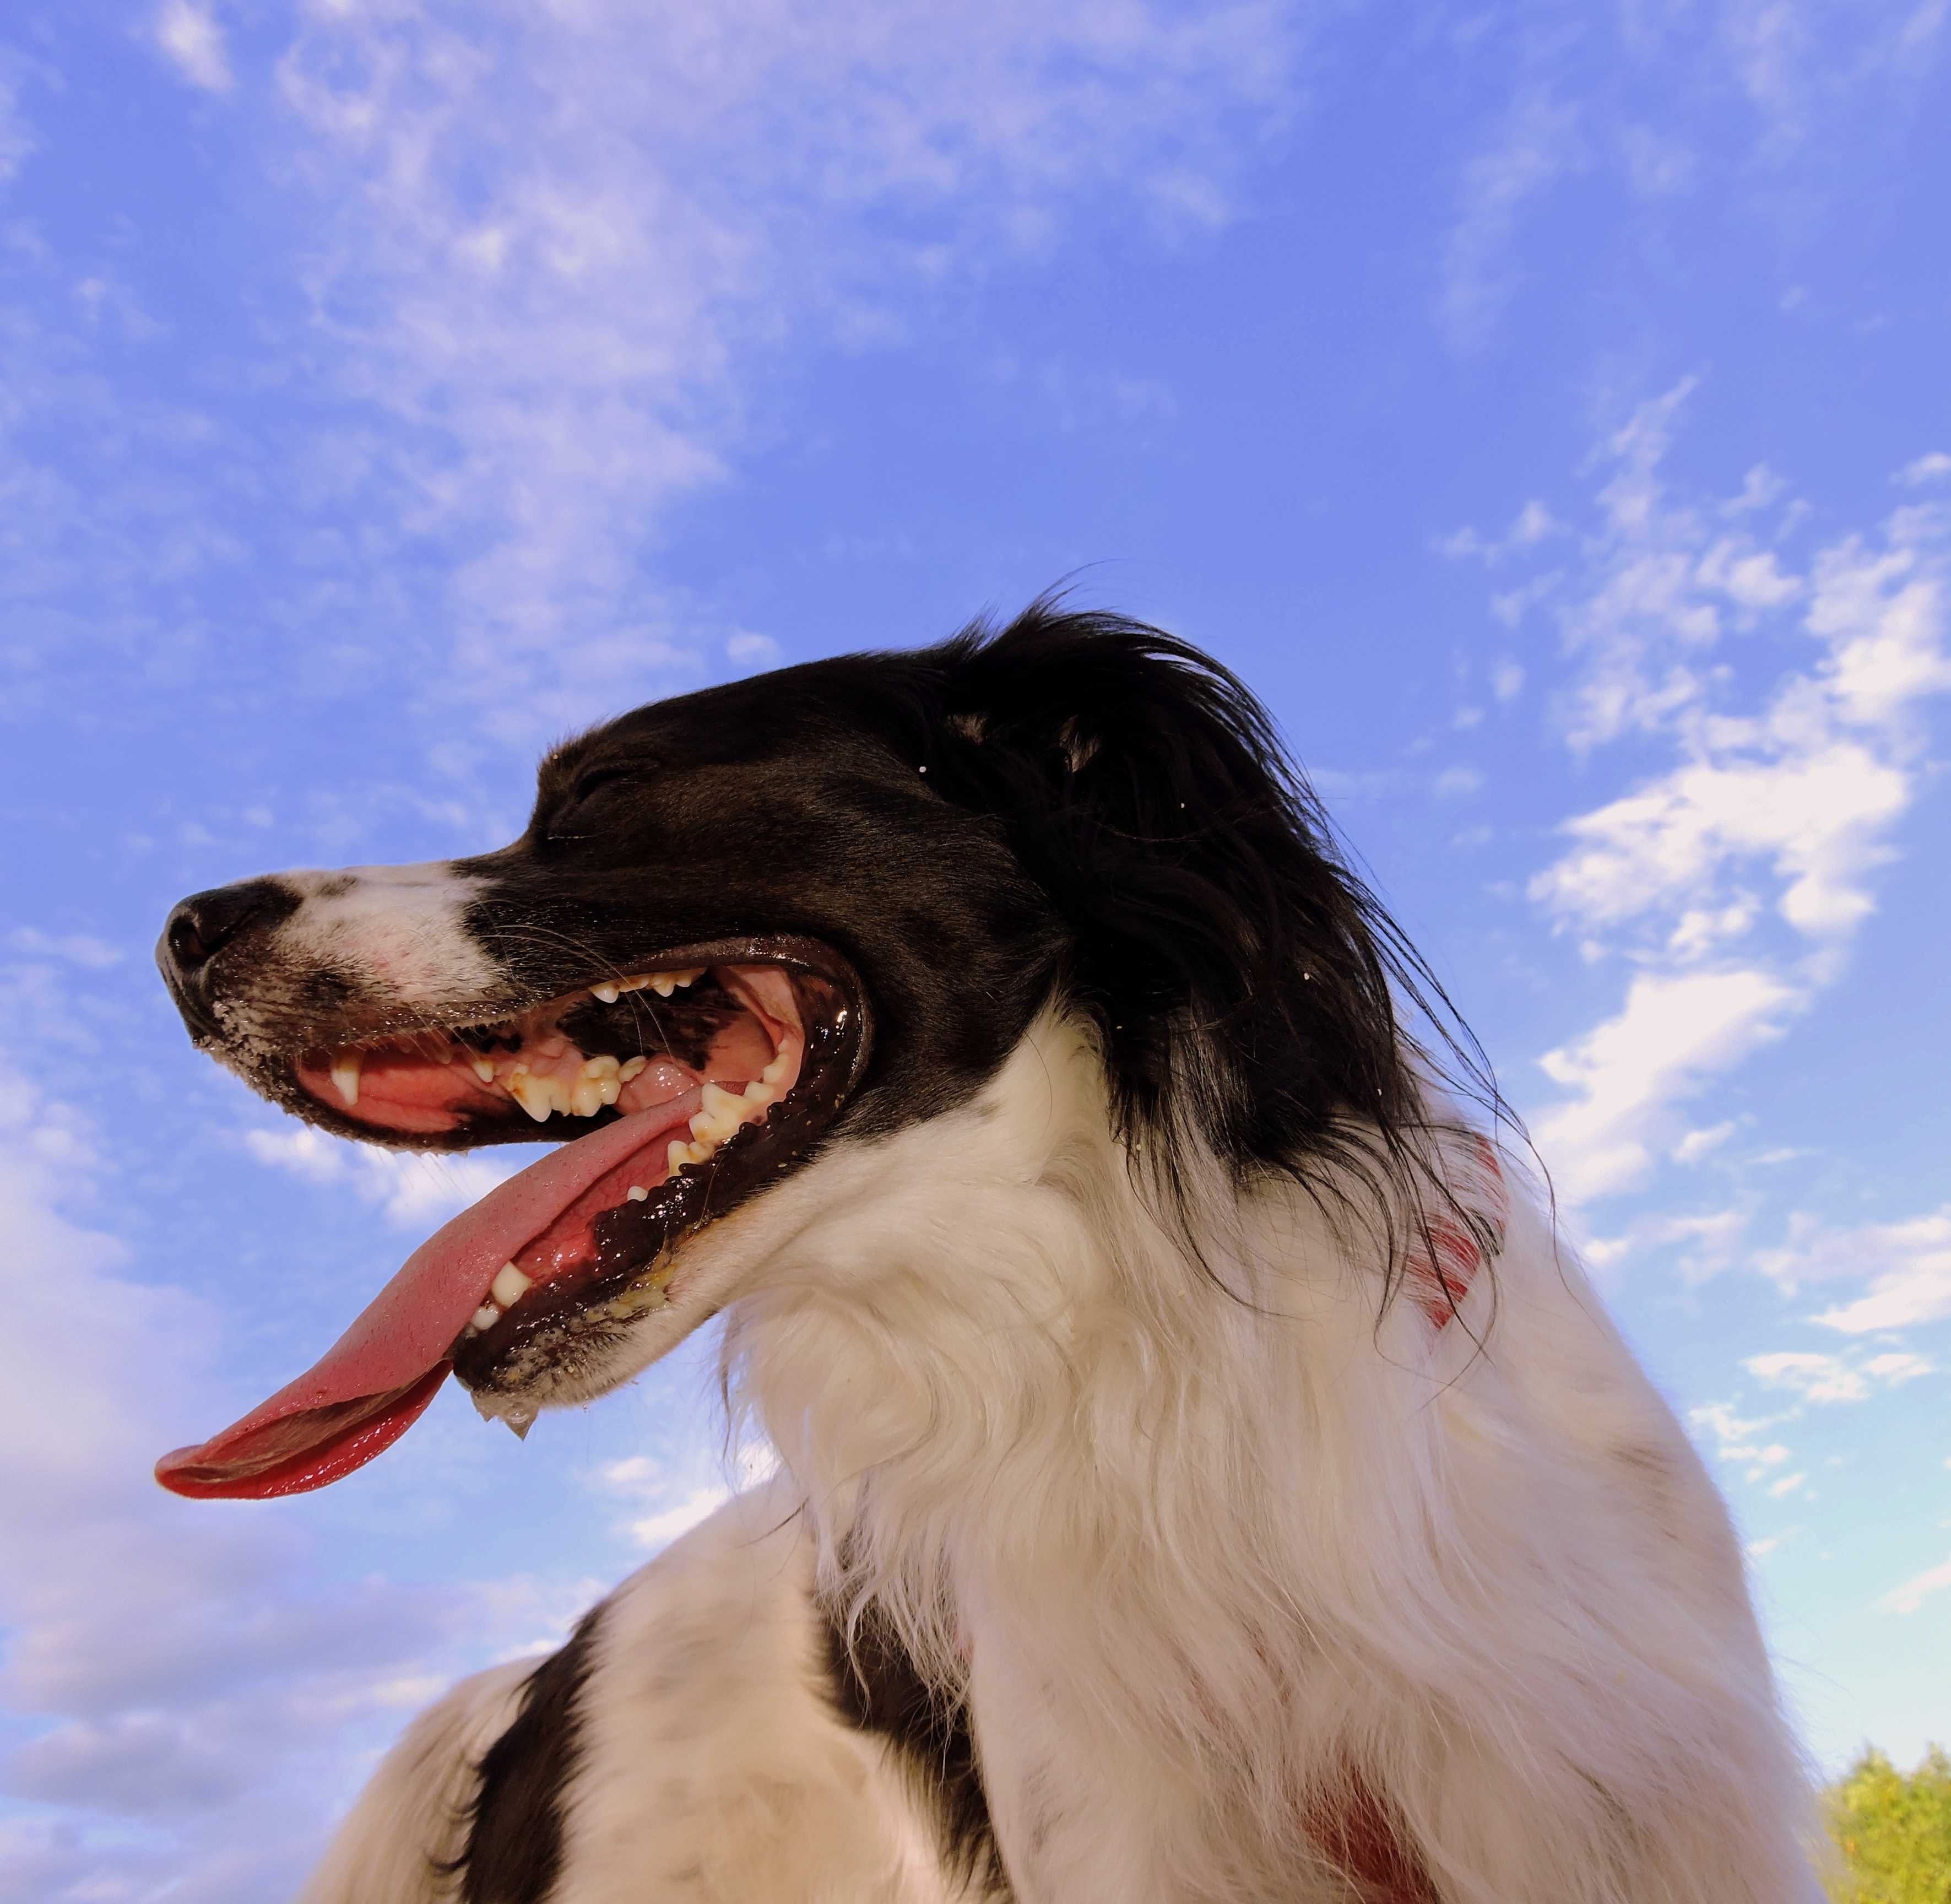
nature, sky, dog, animal, collie, mammal, border collie, sports, breathe, vertebrate, slime, language, dog like mammal, animal sports, dog sports, borzoi